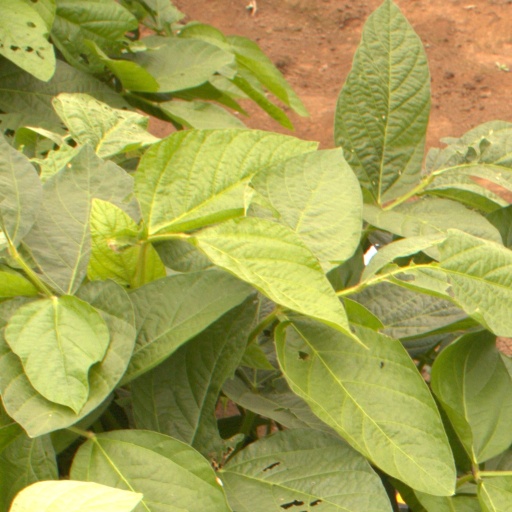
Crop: soybean